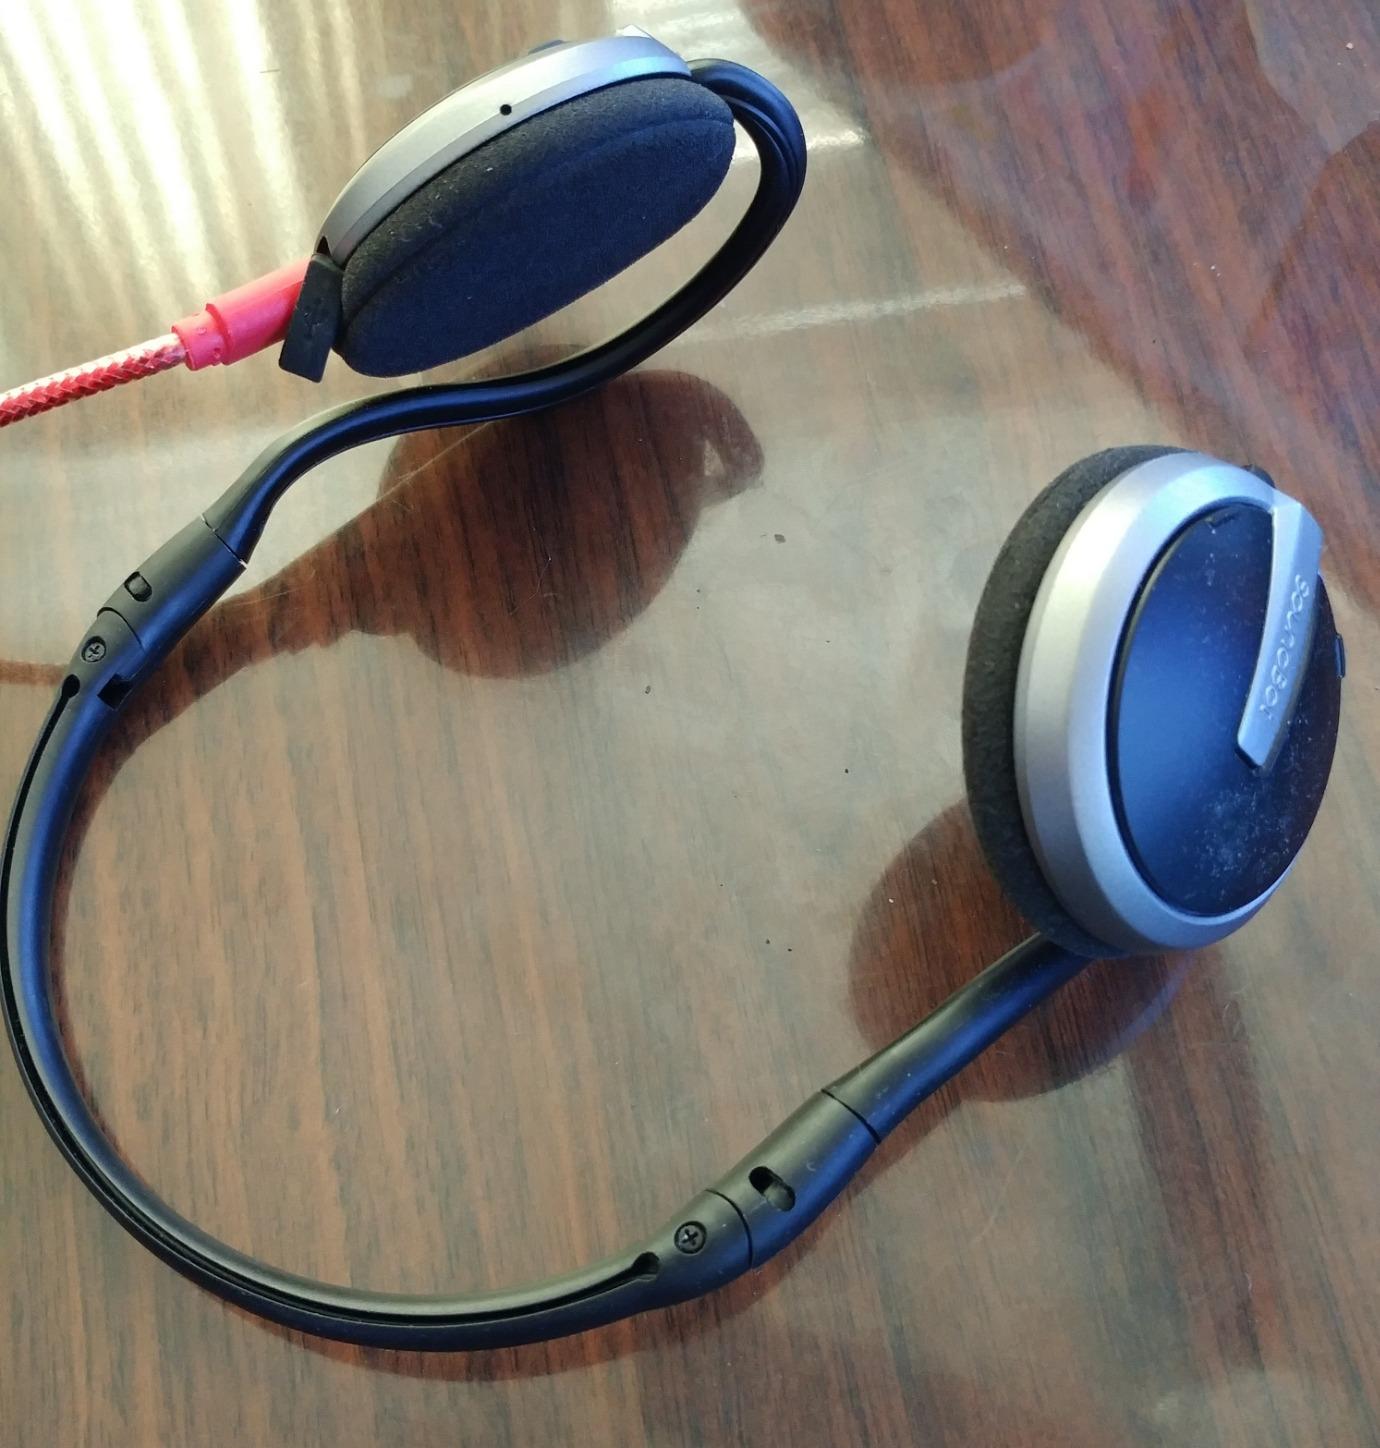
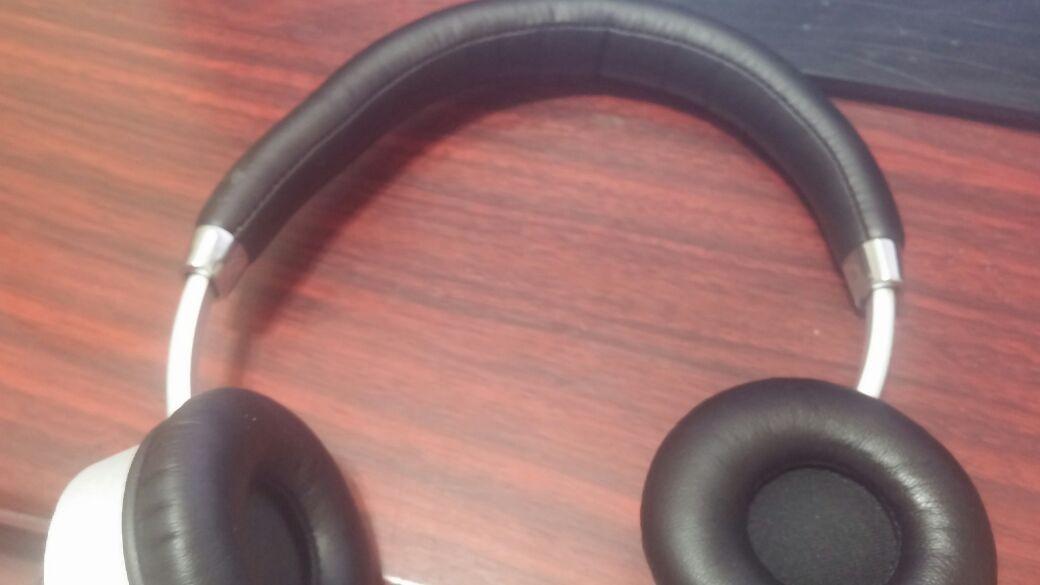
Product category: headphones
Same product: no